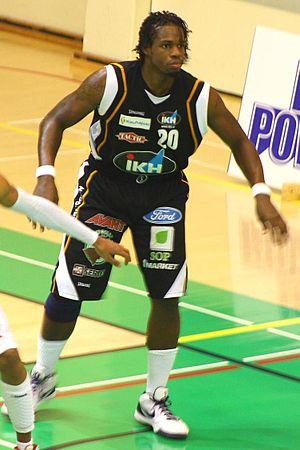
Jeremiah Wood, né le 25 janvier 1985, à Akron, dans l'Ohio, est un joueur américain de basket-ball. Il évolue au poste de pivot et d'ailier fort.